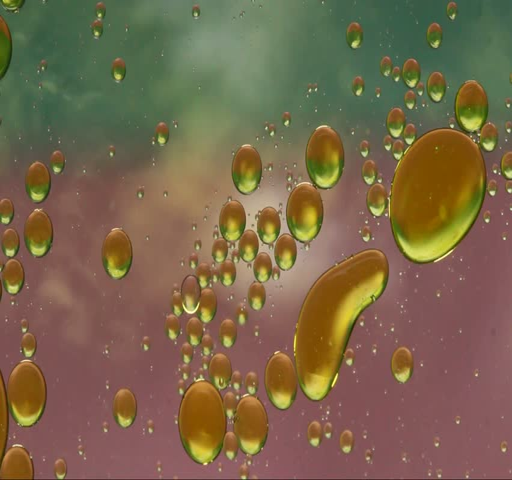
oil in water abstract circles on a colorful pink and blue background